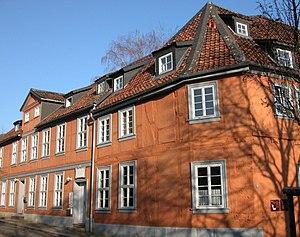
Louis Spohr, né Ludwig Spohr le 5 avril 1784 à Brunswick dans la principauté de Brunswick-Wolfenbüttel au Nord du Saint-Empire et mort le 22 octobre 1859 à Cassel, est un compositeur, violoniste, chef d'orchestre et pédagogue allemand. Il a toujours signé ses œuvres avec la forme française de son prénom, comme il était courant à l'époque, et c'est comme Louis Spohr qu'il est aujourd'hui mondialement reconnu.